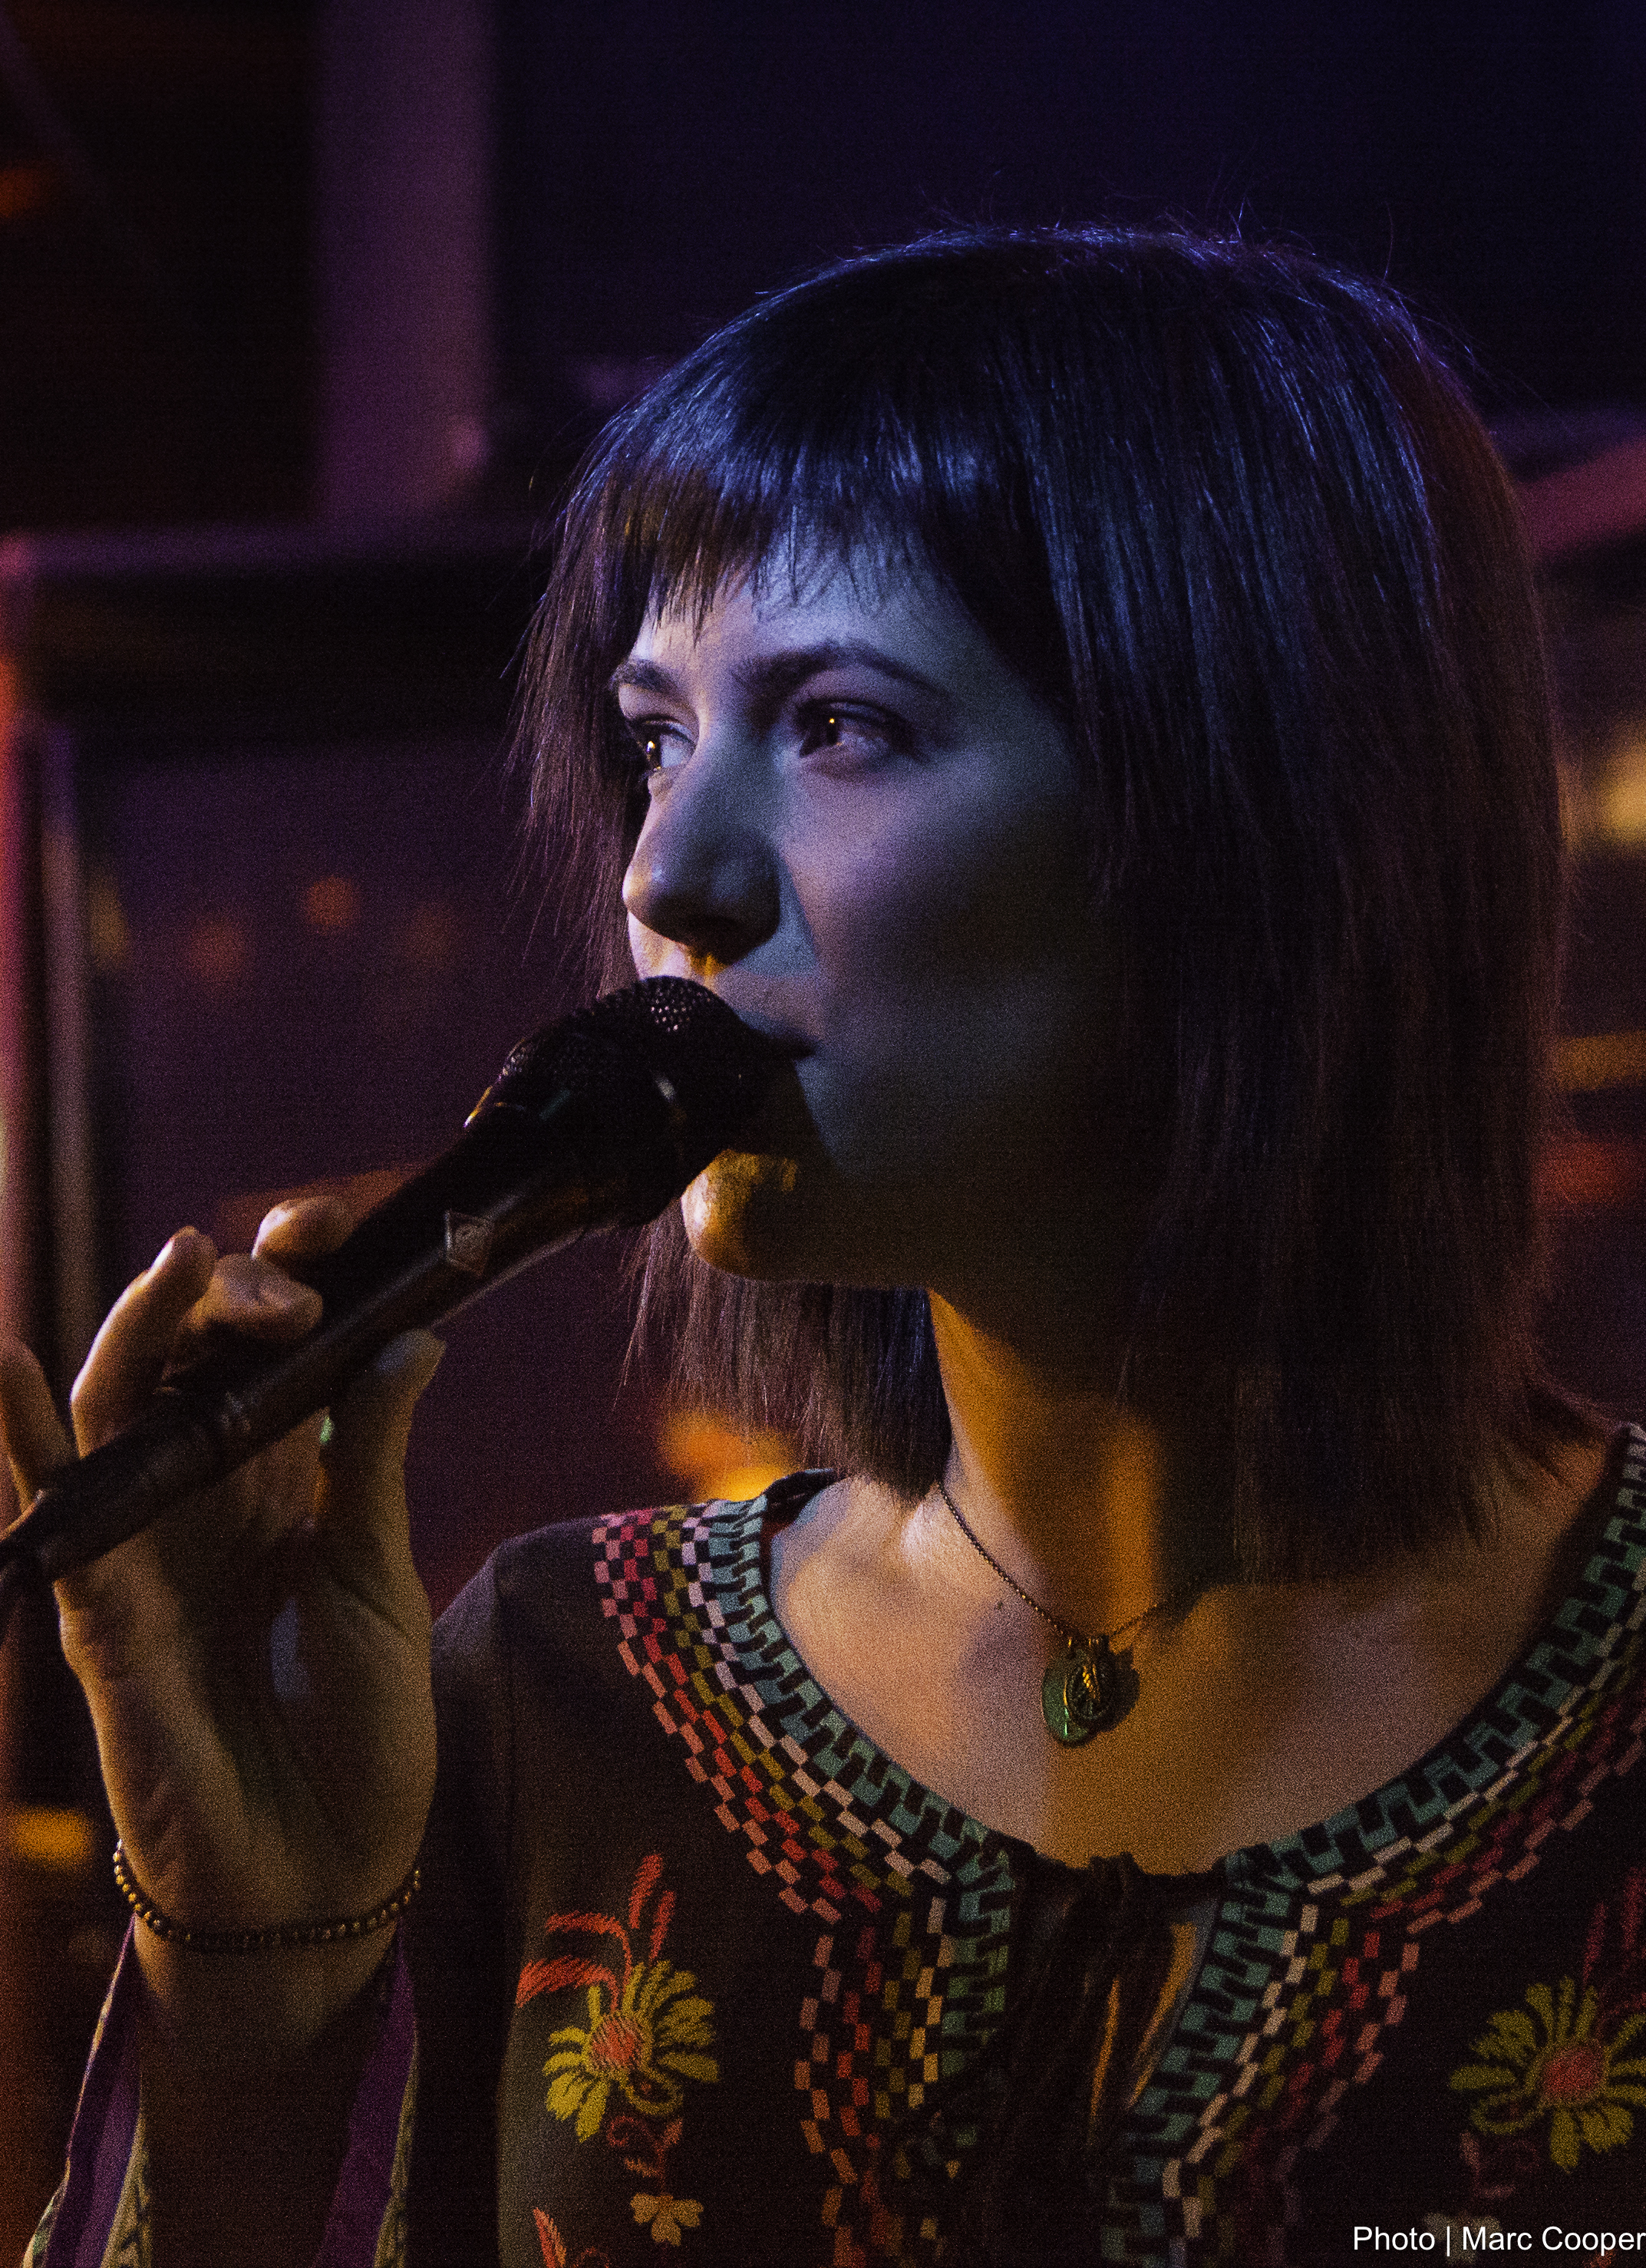
music, night, concert, singer, musician, blues, stage, women, performance, bassist, singing, cadillac, guitarist, mauisugarmillsaloon, mauisugarmill, zack, monday, partycadillac, vocalists, saraniemietz, entertainment, performing arts, singer songwriter